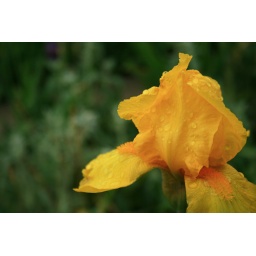
A golden yellow iris covered in dew